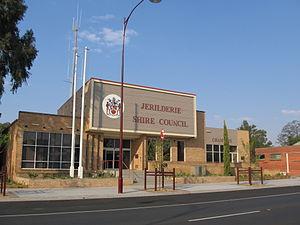
Le conseil de Murrumbidgee est une zone d'administration locale située dans l'État de Nouvelle-Galles du Sud en Australie. Son siège est à Jerilderie. La population s'élevait à 3 836 habitants en 2016.
Le comté de Jerilderie est une ancienne zone d'administration locale située dans l'État de Nouvelle-Galles du Sud en Australie.